Flora

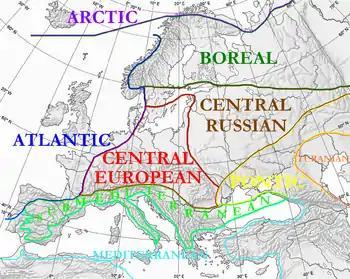
Floristic regions in Europe according to Wolfgang Frey and Rainer Lösch

The flora of a particular area or time period can be documented in a publication also known as a "flora" (often capitalized as "Flora" to distinguish the two meanings when they might be confused). Floras may require specialist botanical knowledge to use with any effectiveness. Traditionally they are books, but some are now published on CD-ROM or websites.